Blunt (cannabis)

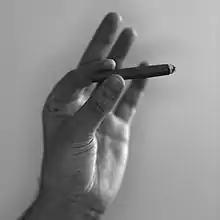
A cigarillo blunt.

The 1995 film Kids walks viewers through the step-by-step process of rolling a Philly Blunt. In 1993 at the wrap party for the film Poetic Justice, Tupac Shakur passed Snoop Dogg his blunt, which was Snoop's first experience with one. "And I’m like, ‘Man, what is this?’ And he said, ‘That’s a blunt.” He said, ‘Nigga, you ain’t never had one?’ I’m like, “Nah.’ He’s like, ‘Lemme show you how to roll it up.’"